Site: brandenburg
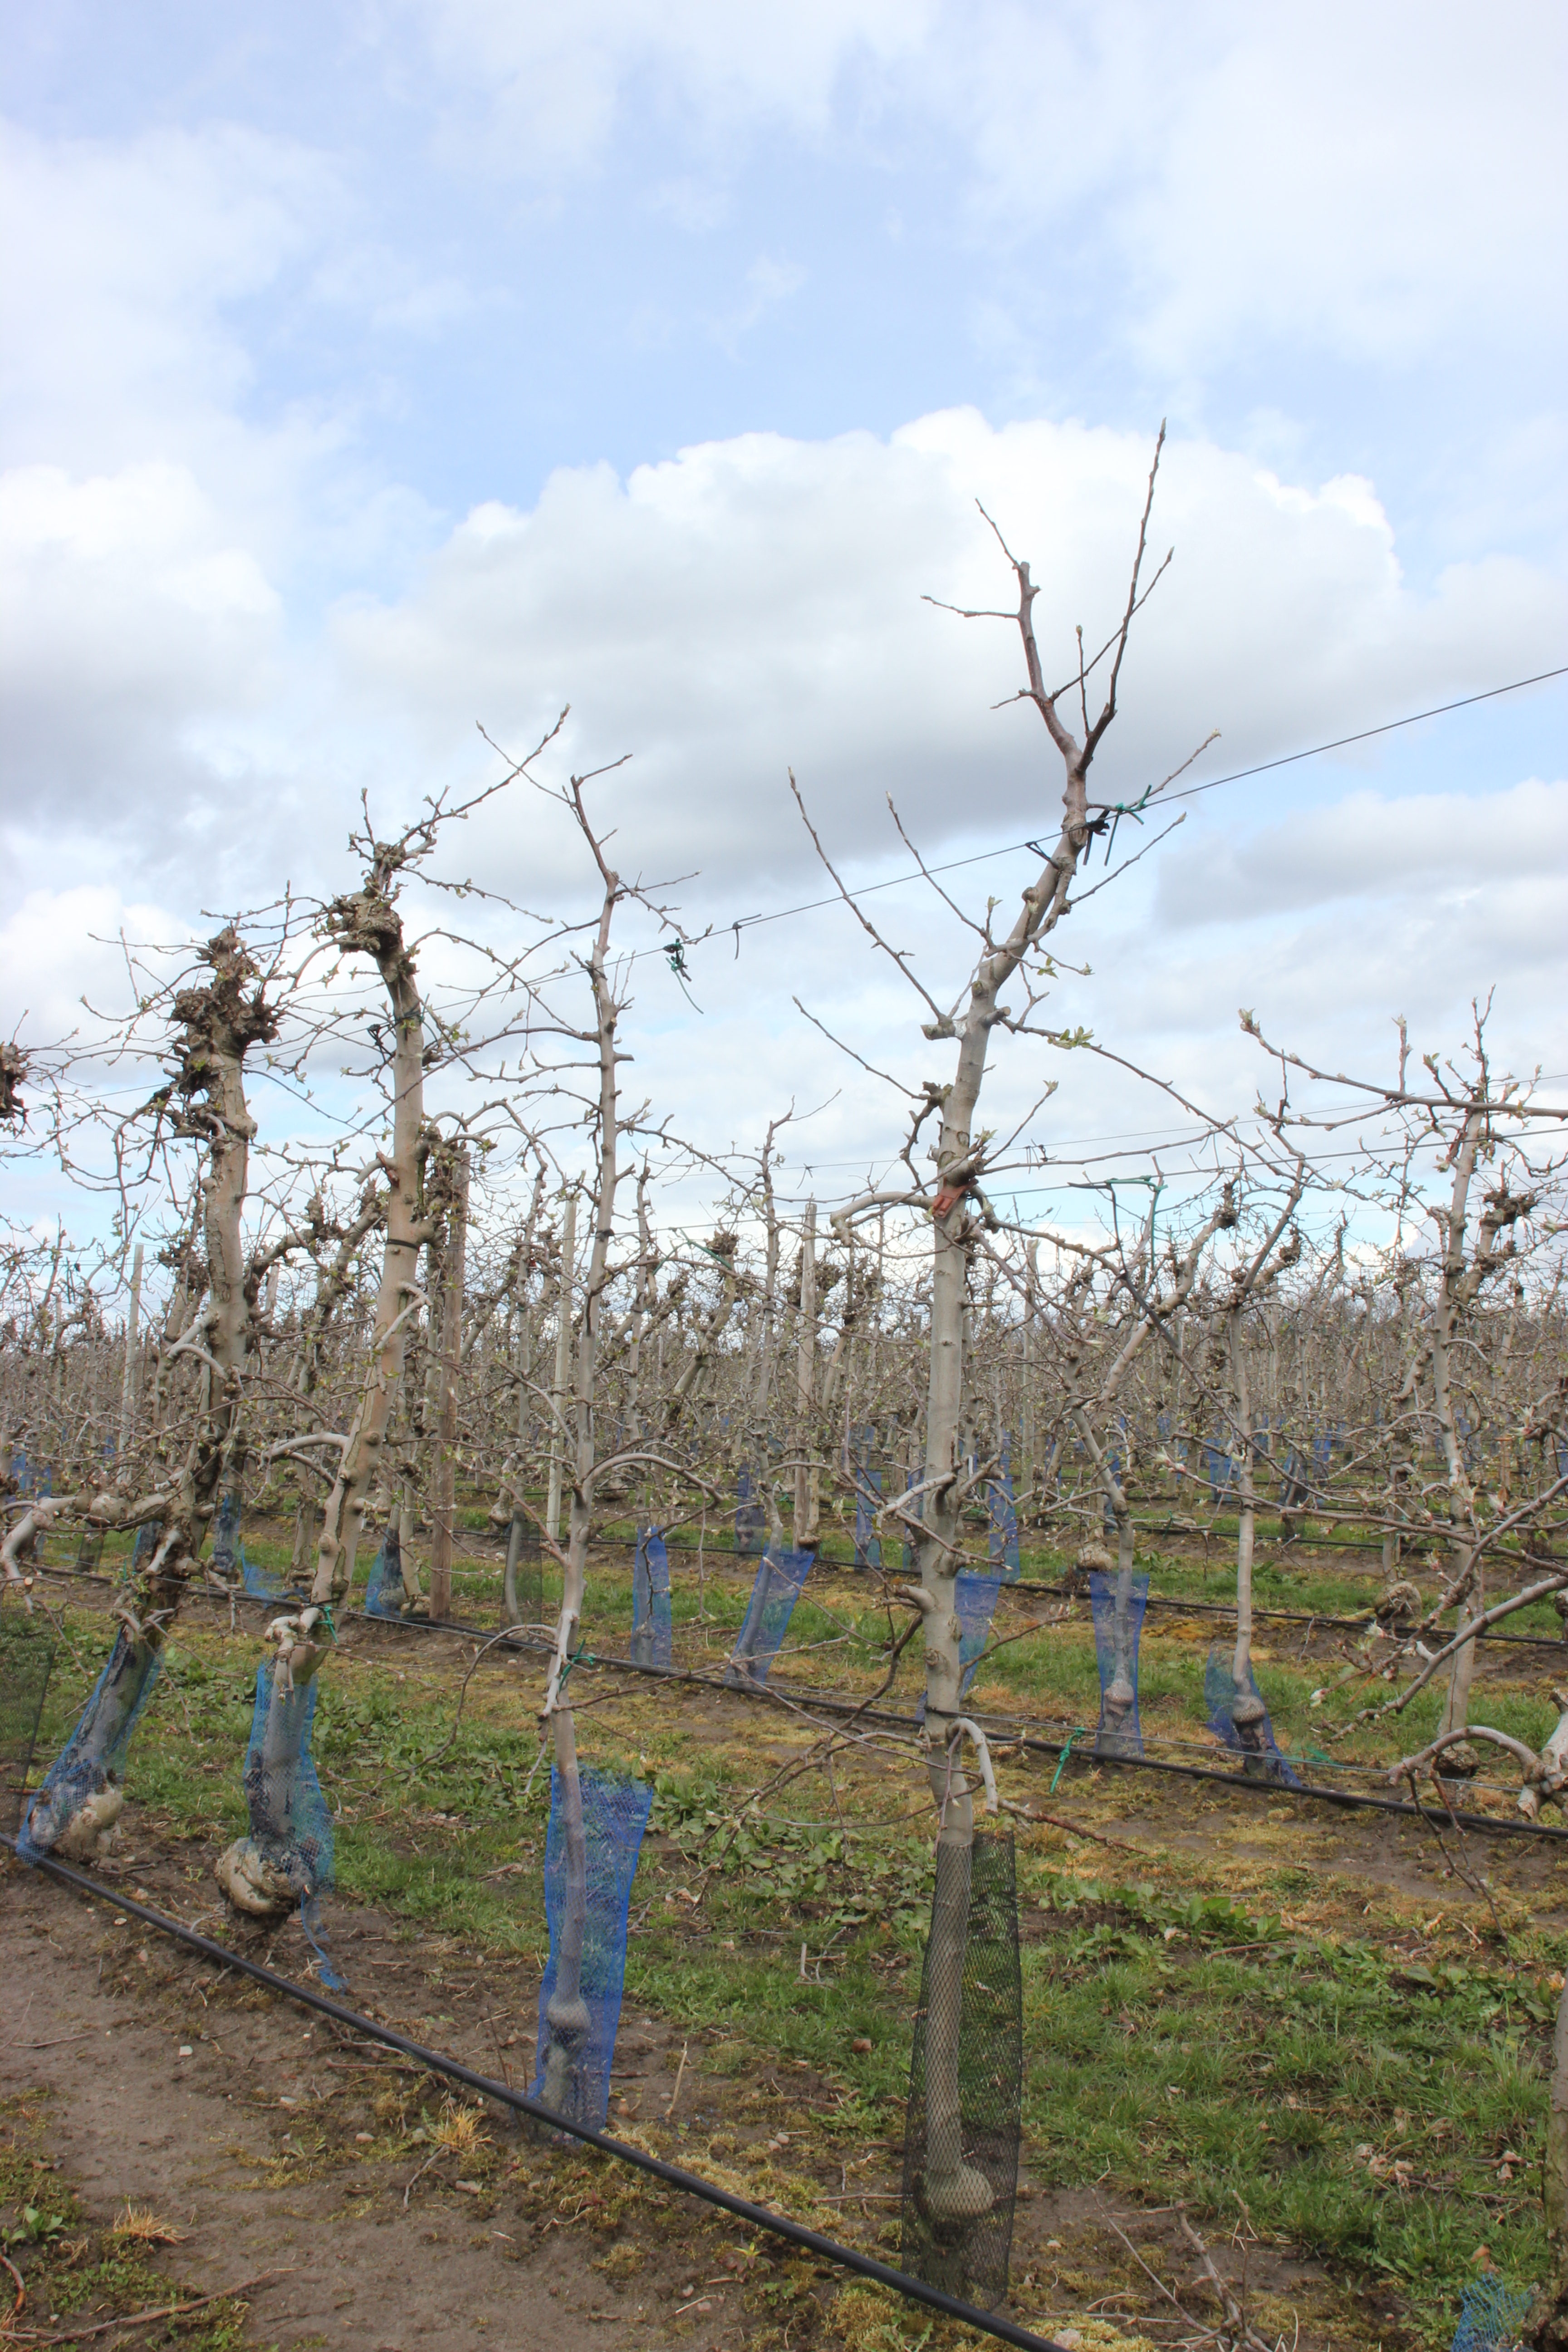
Growth stage (BBCH 55): Inflorescence emergence